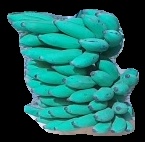
Variety: elakki-bale
Grade: grade3